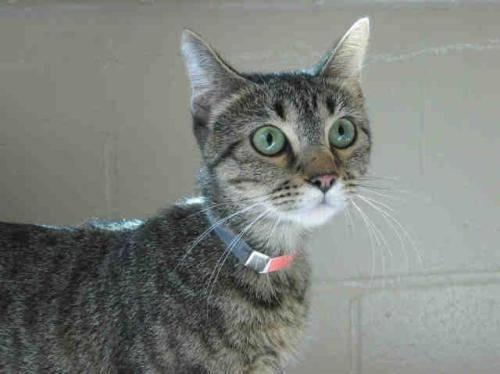
cat